Nello Beccari

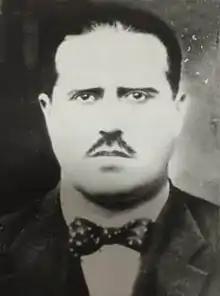

Nello Beccari (11 January 1883 – 20 March 1957) was an Italian professor of comparative and human anatomy. He studied sexual cells of vertebrates and their nervous systems.